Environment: real
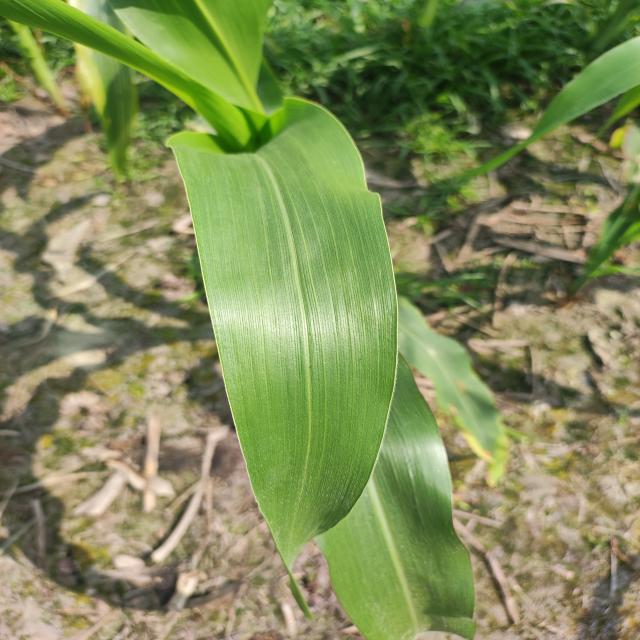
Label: healthy